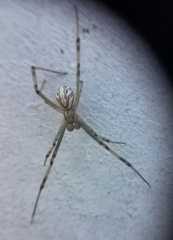
Species: Lactrodectus_hesperus